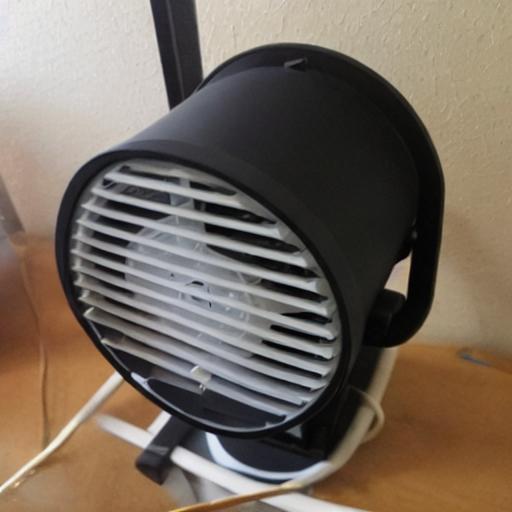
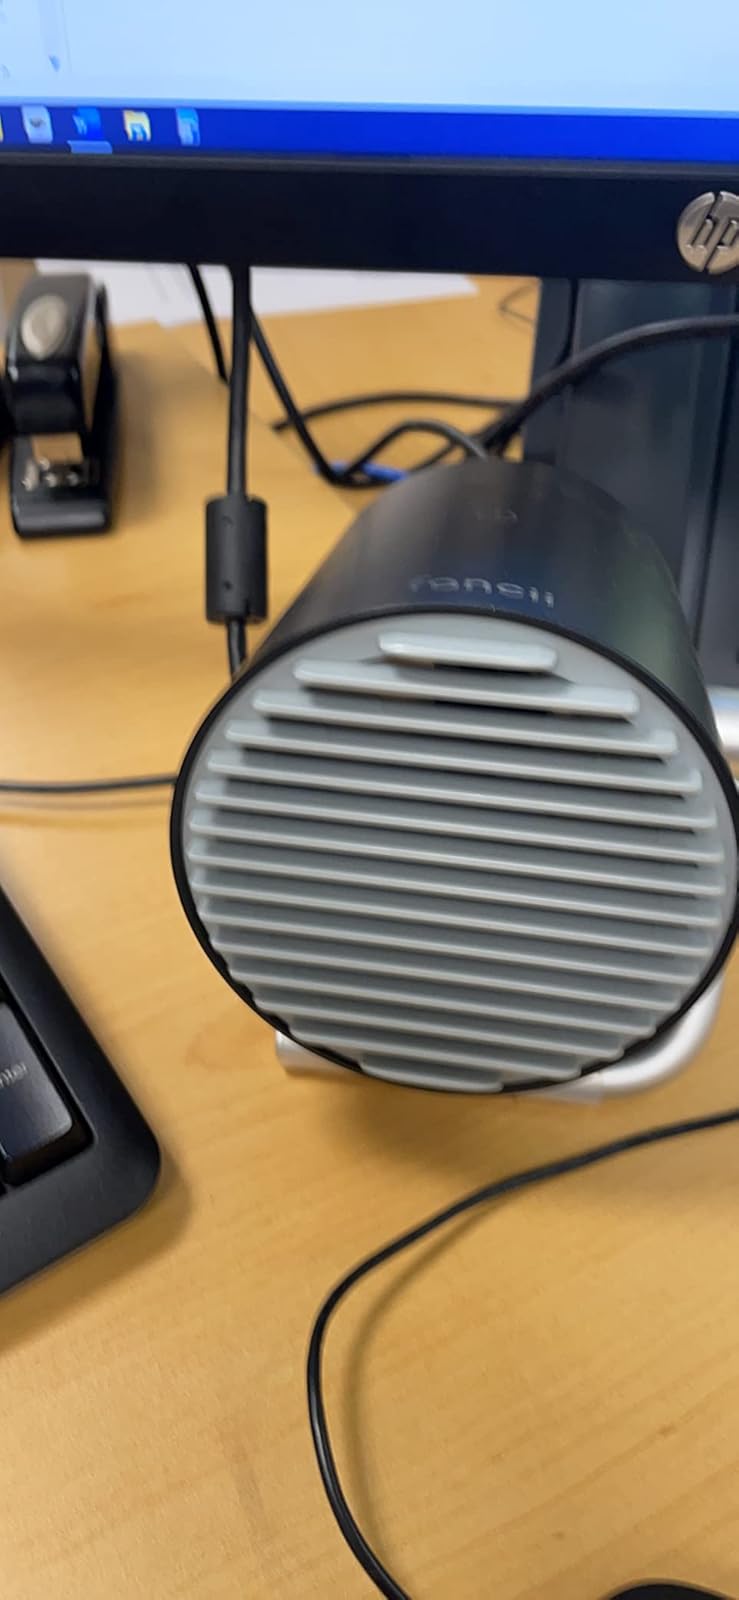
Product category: fan
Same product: no